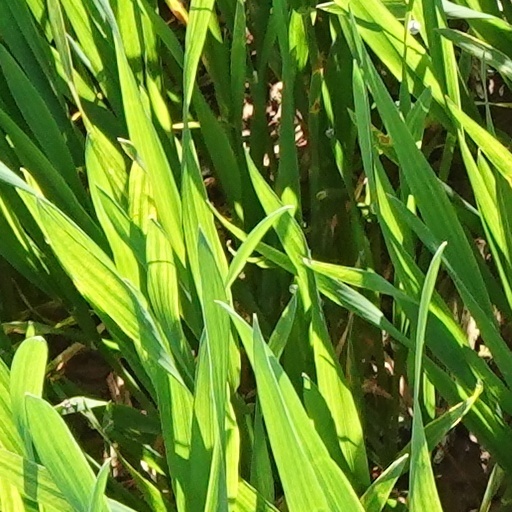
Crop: wheat